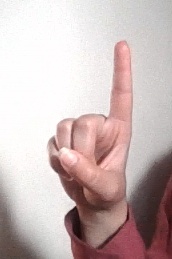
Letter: bb